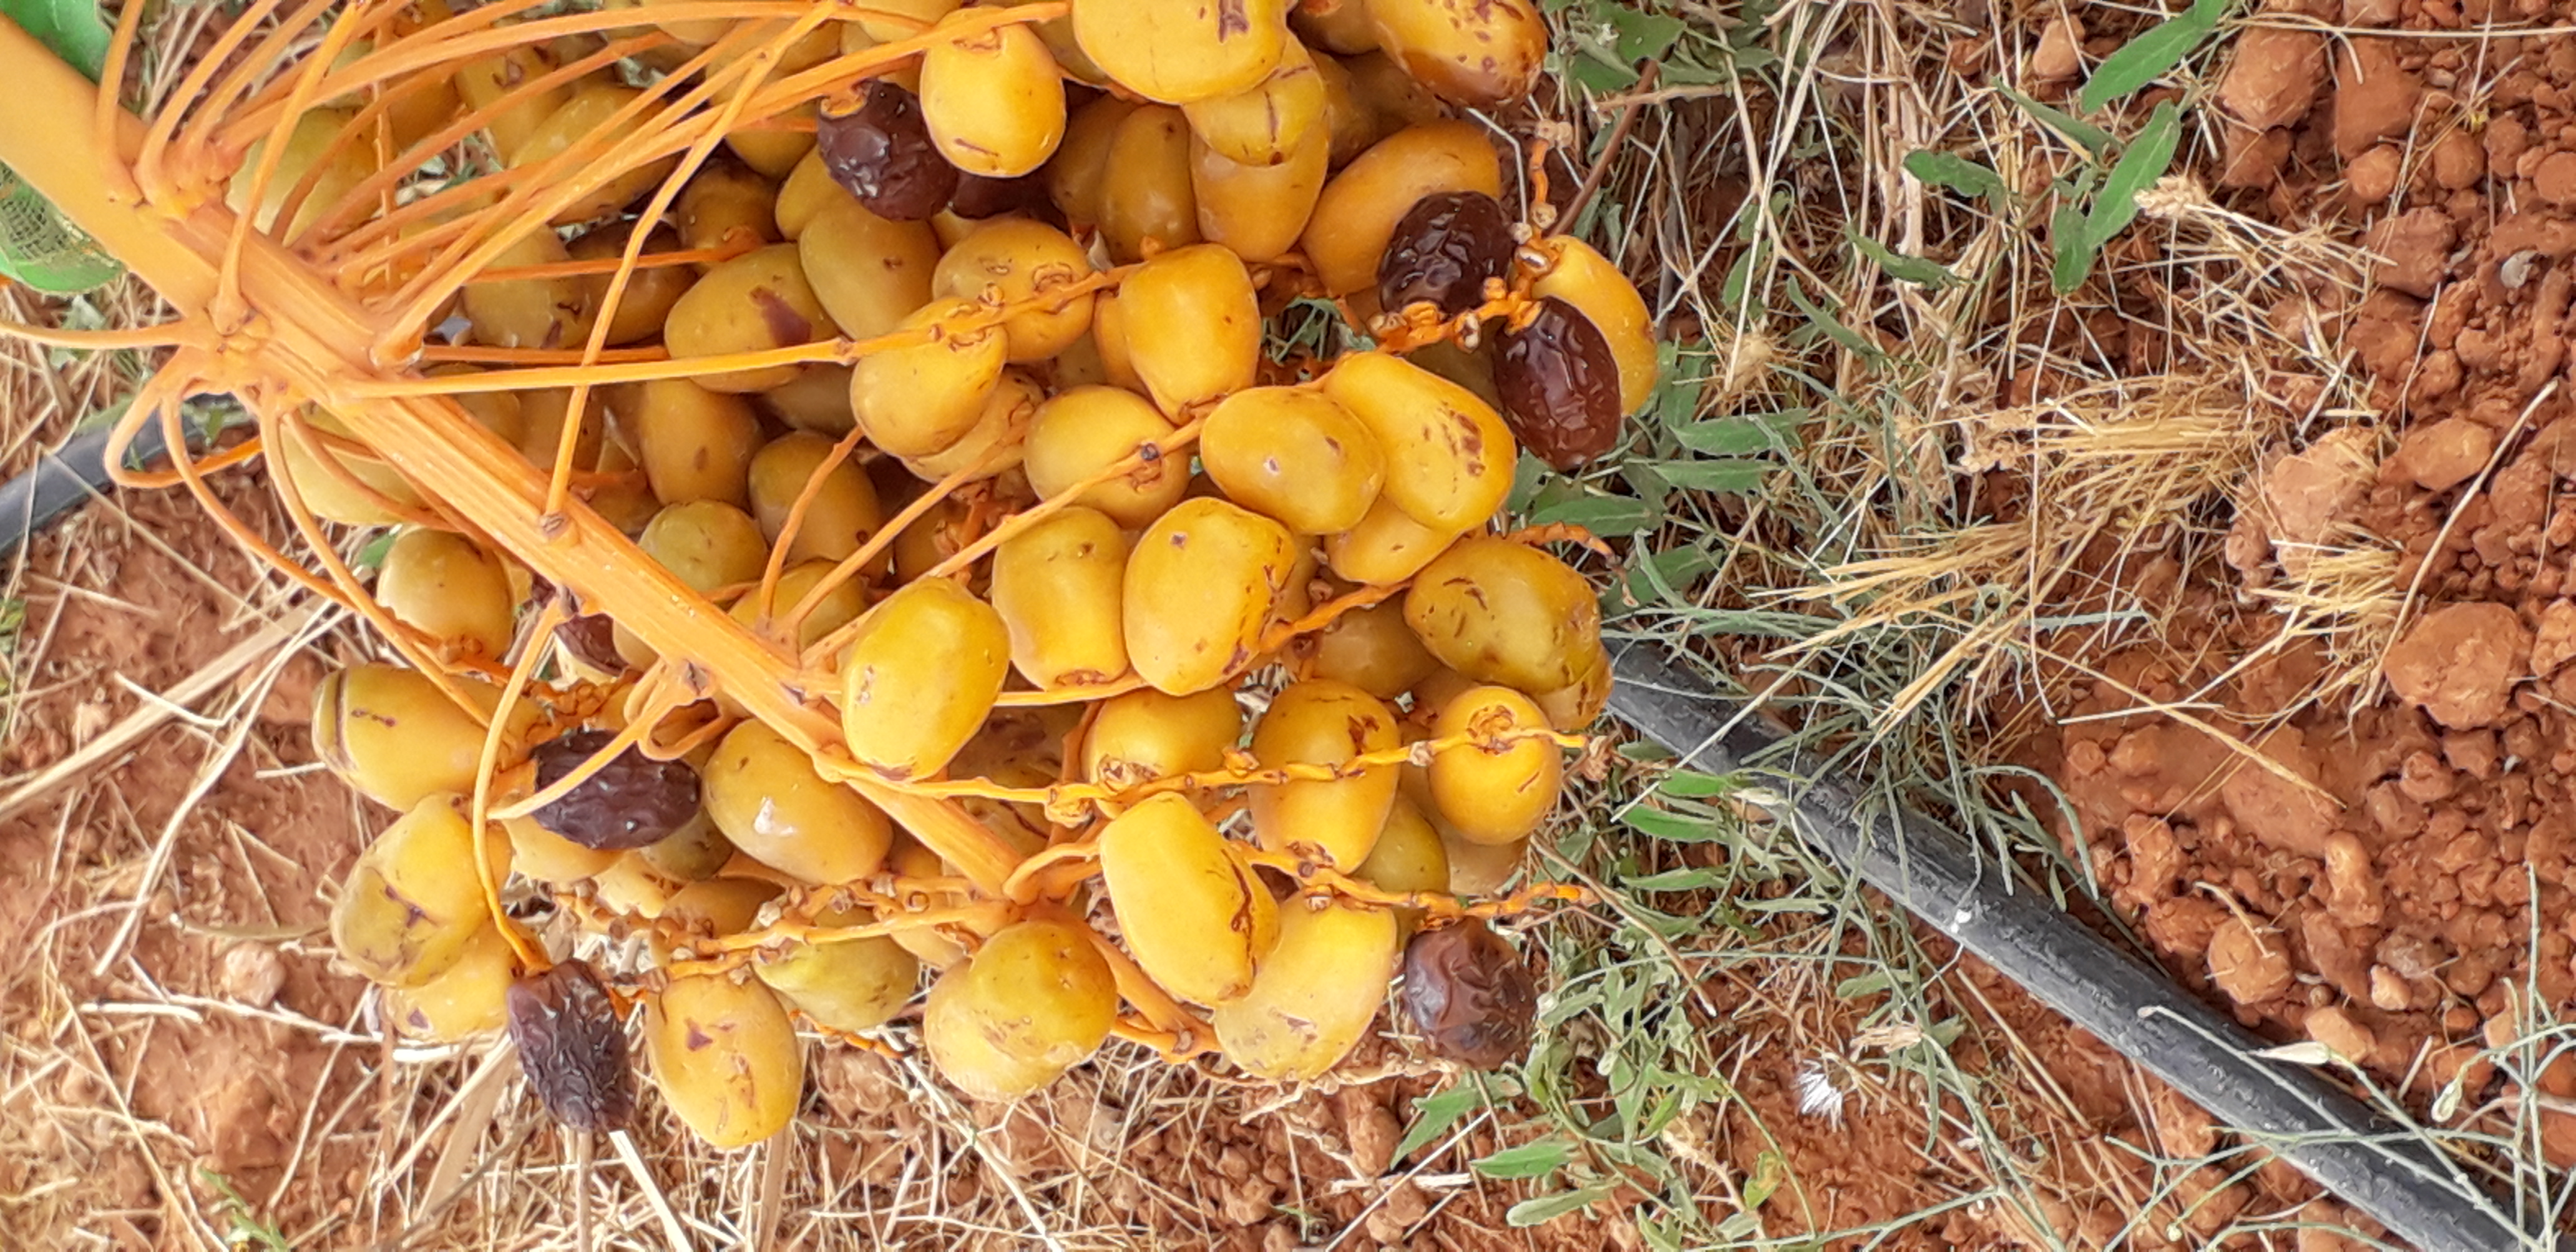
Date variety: Boufagous